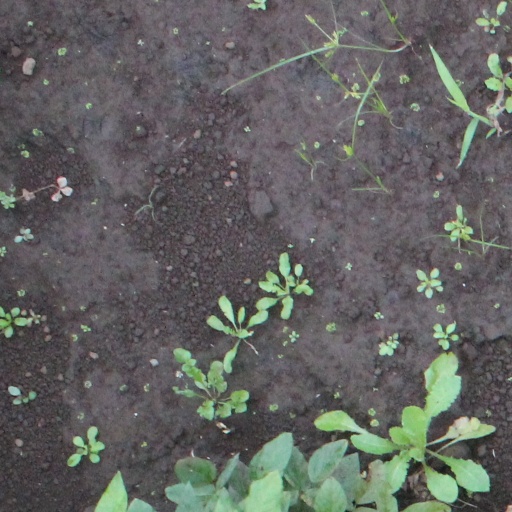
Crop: soybean